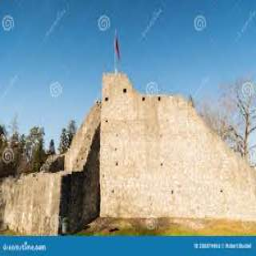
Schellenberg Castle